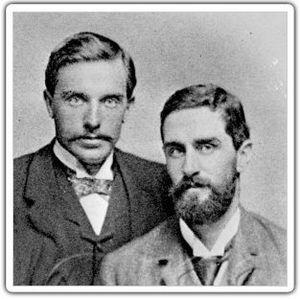
Herbert Ward, né le 11 janvier 1863 à Londres et mort le 5 août 1919 à Neuilly-sur-Seine, est un sculpteur africaniste, illustrateur et explorateur anglais.